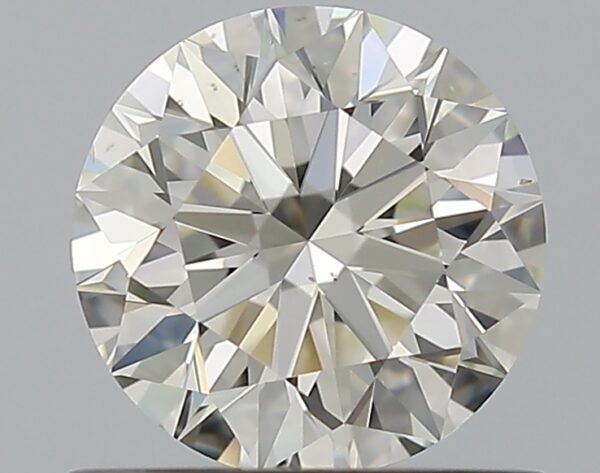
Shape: round
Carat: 0.75
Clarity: VS2
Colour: L
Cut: EX
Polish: EX
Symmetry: EX
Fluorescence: M
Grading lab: GIA
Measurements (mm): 5.77 x 5.8 x 3.61